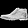
Label: Ankle boot